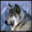
Label: wolf